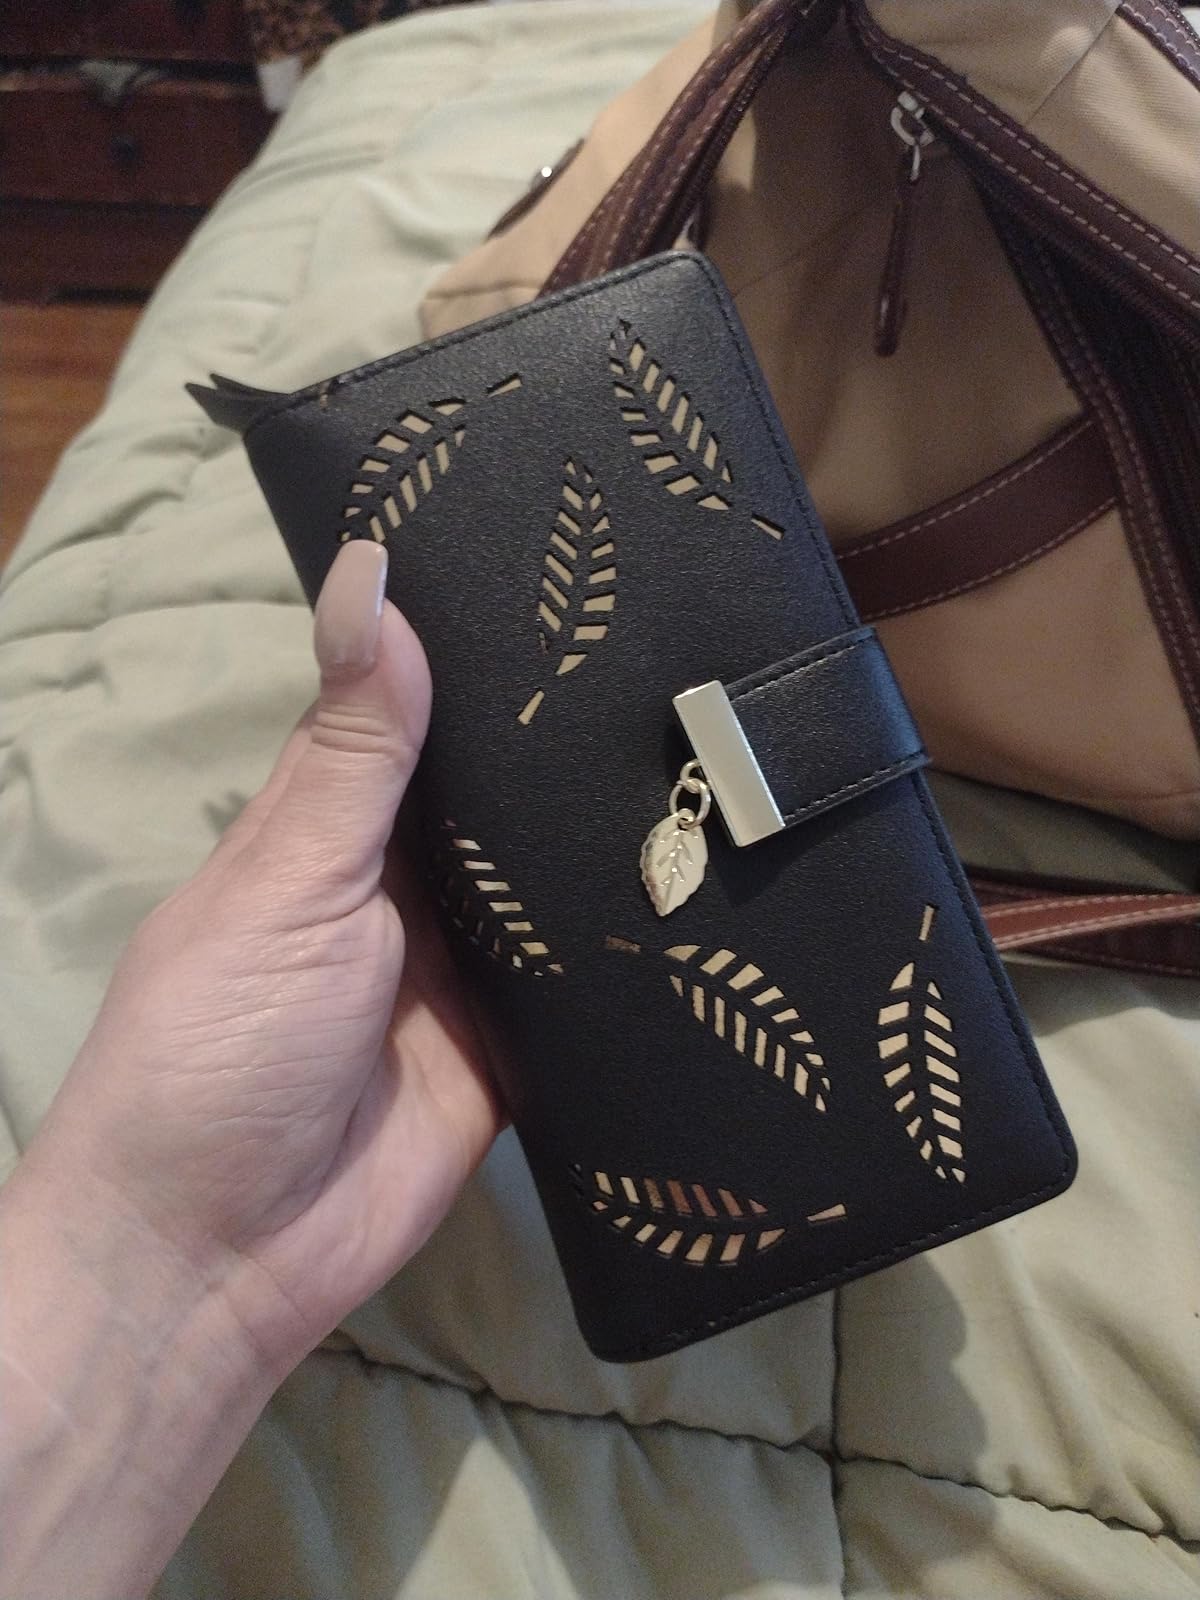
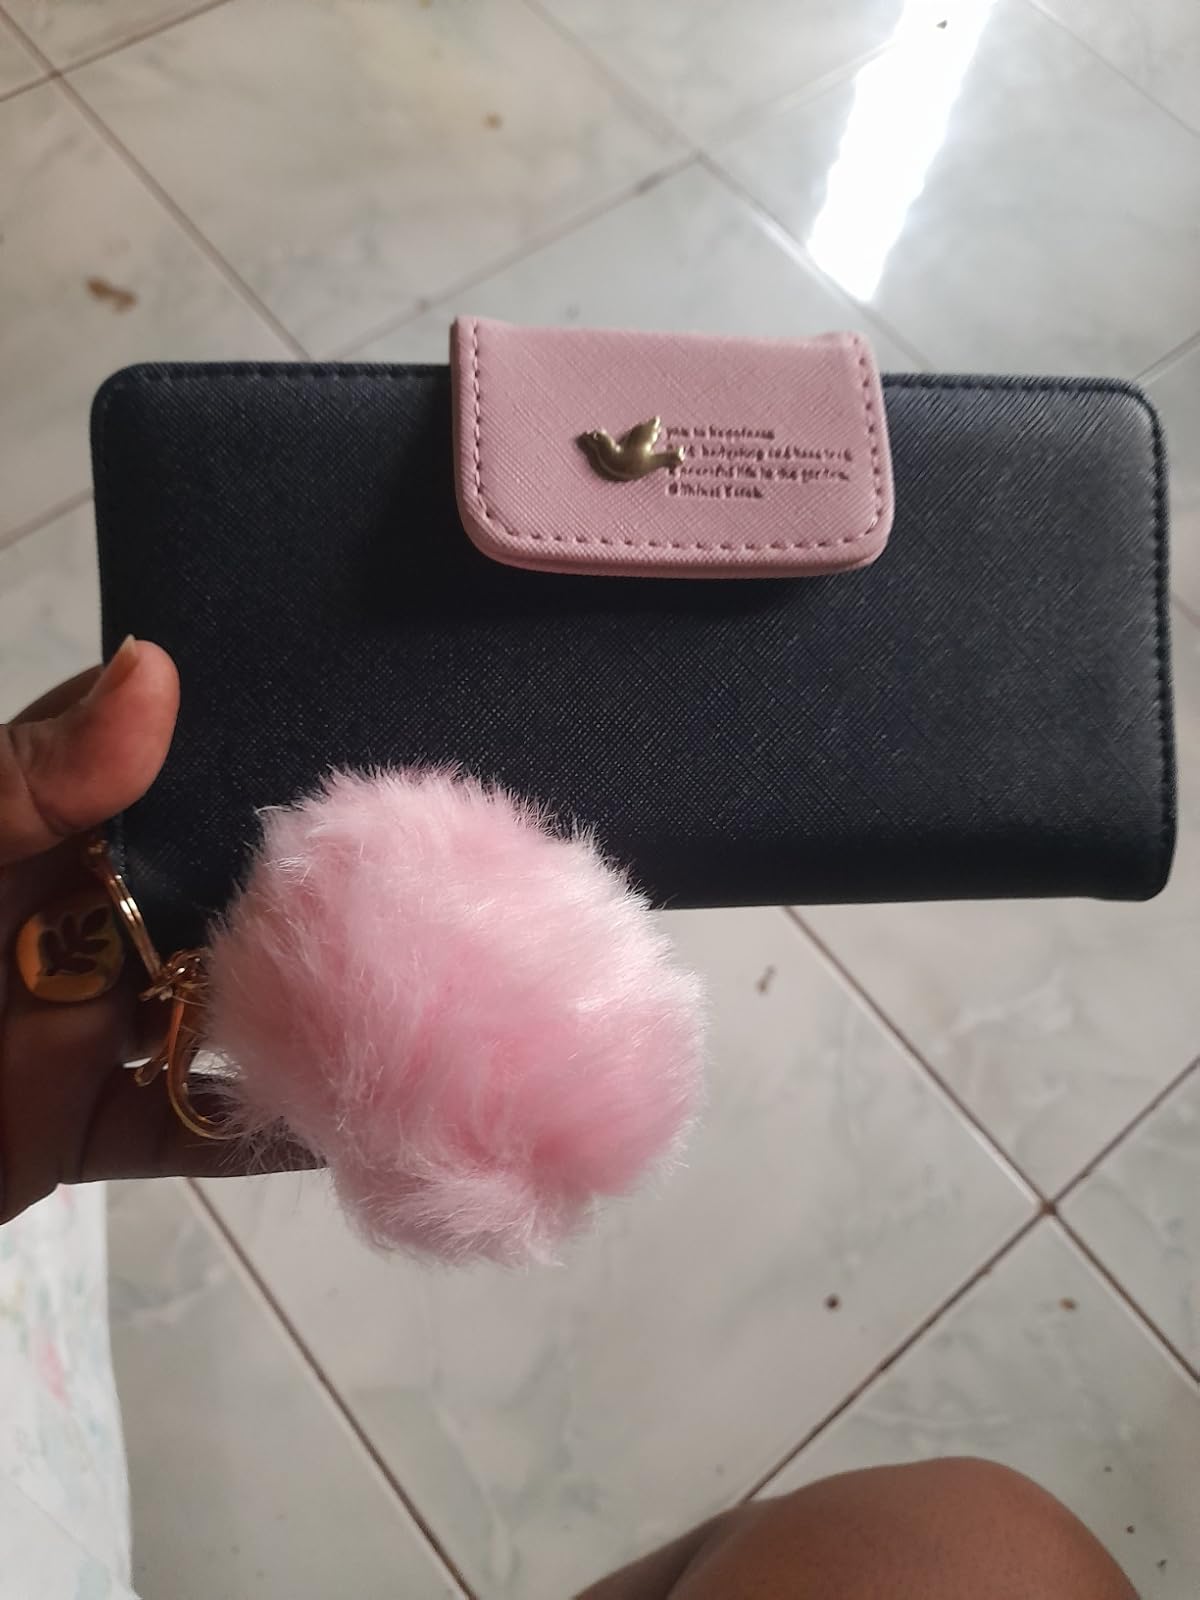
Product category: accessories_handbag
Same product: no